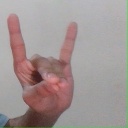
अक्षर: श